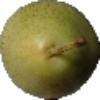
Label: Pear 1